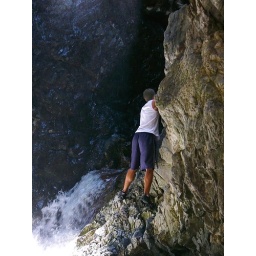
Chris climbing the wall alongside a waterfalls in the Sangre de Cristo mountains of southern Colorado, July 16, 2004